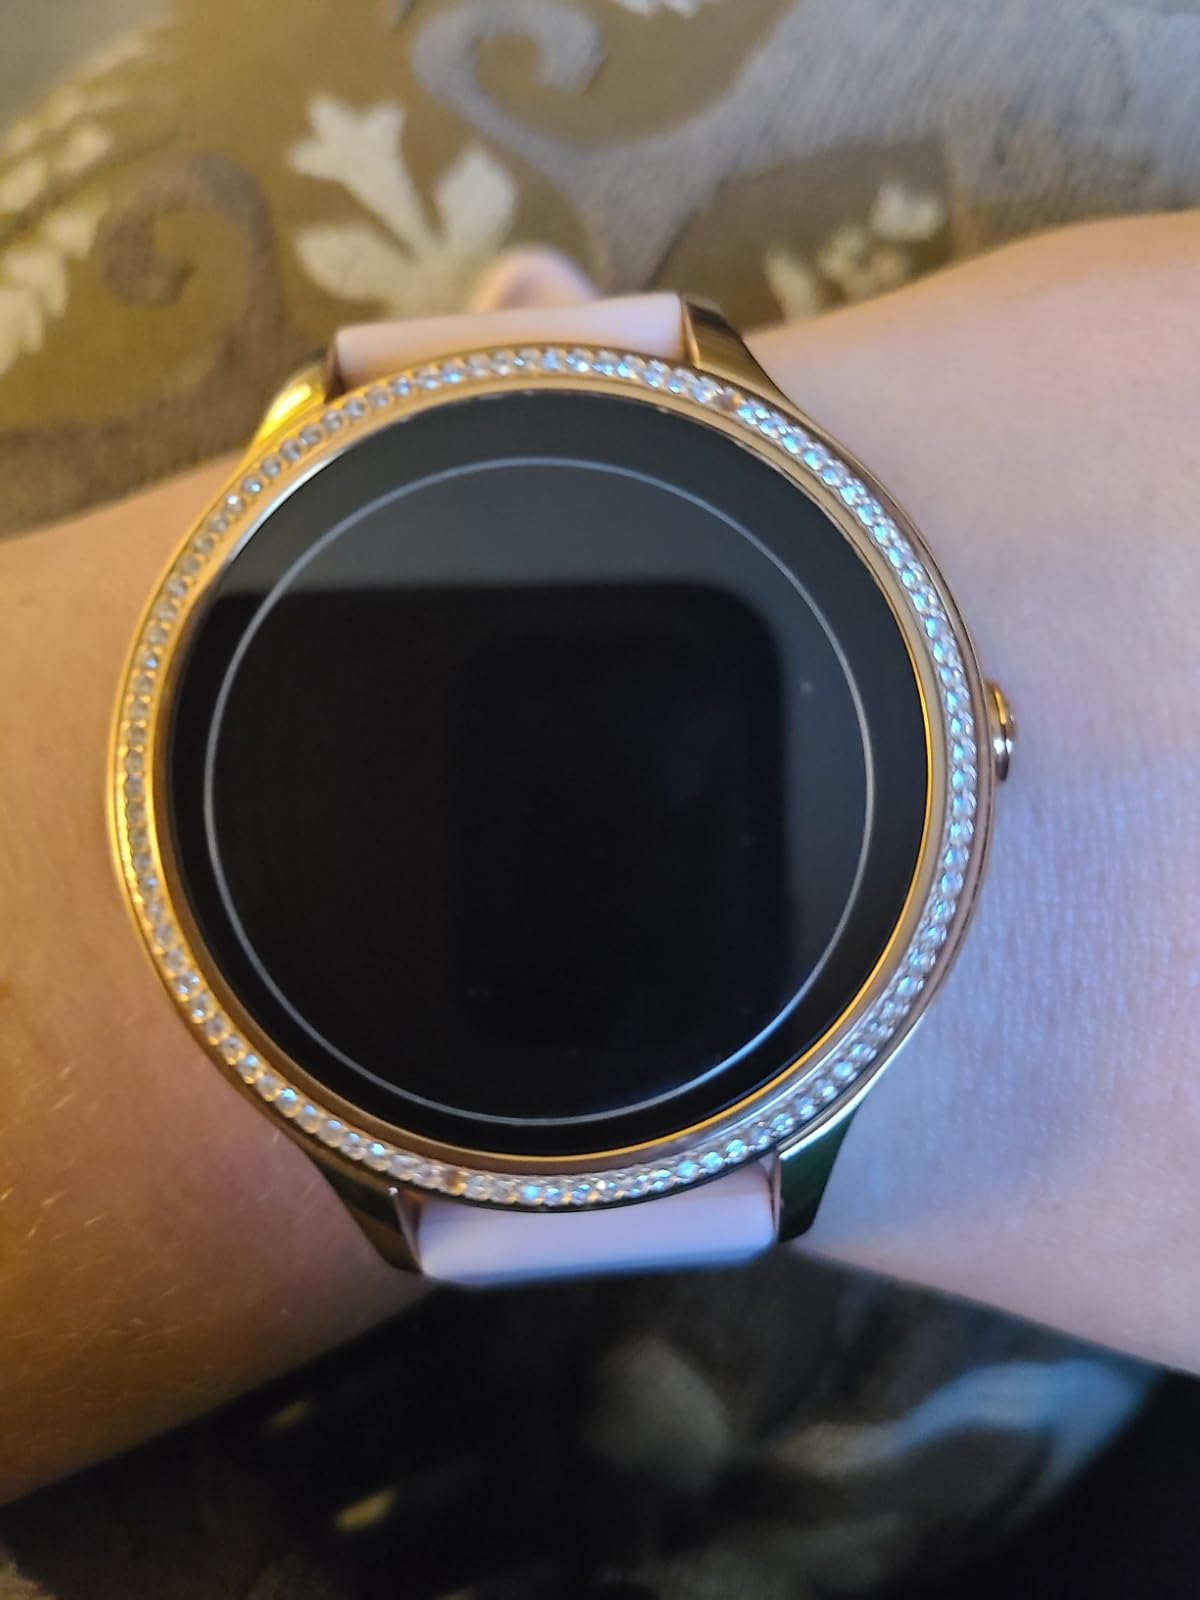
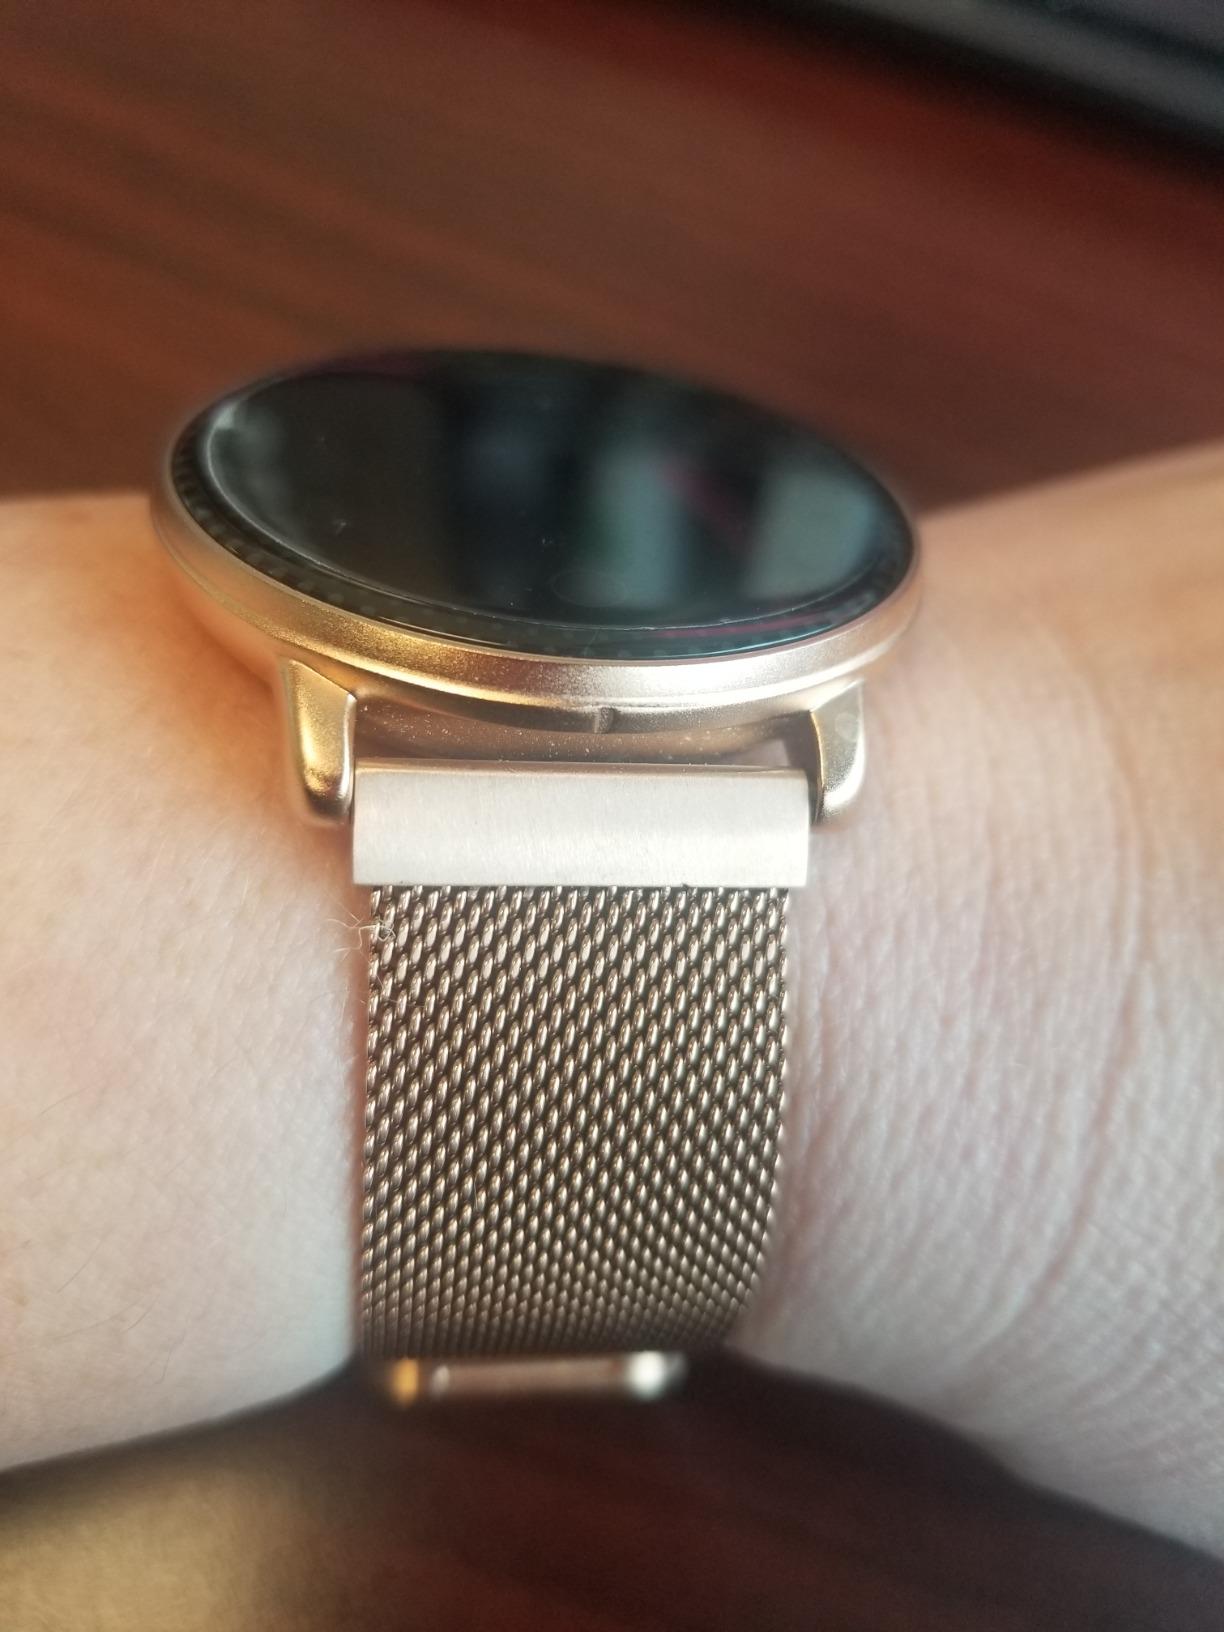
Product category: smartwatch
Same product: no